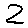
Label: 2